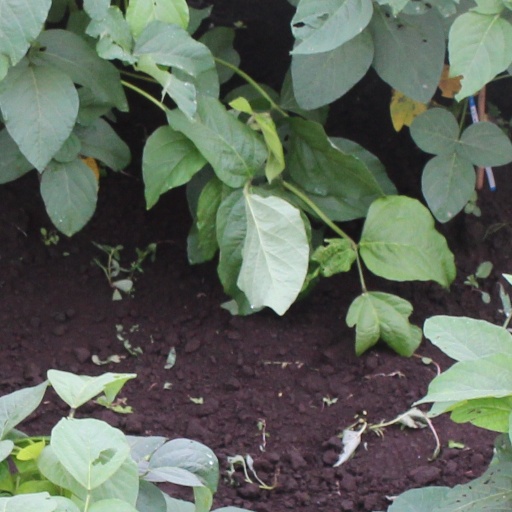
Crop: soybean